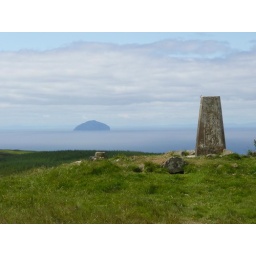
The trig point on brown carrick hill with ailsa craig in the distance